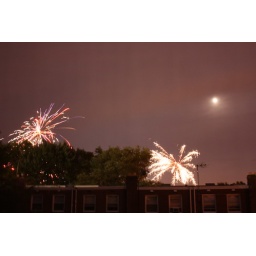
fireworks were going off in every direction, over rooftops and between trees, making the clear sky temporarily hazy